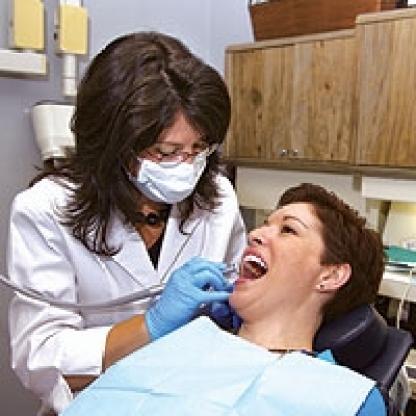
Scene: Indoor